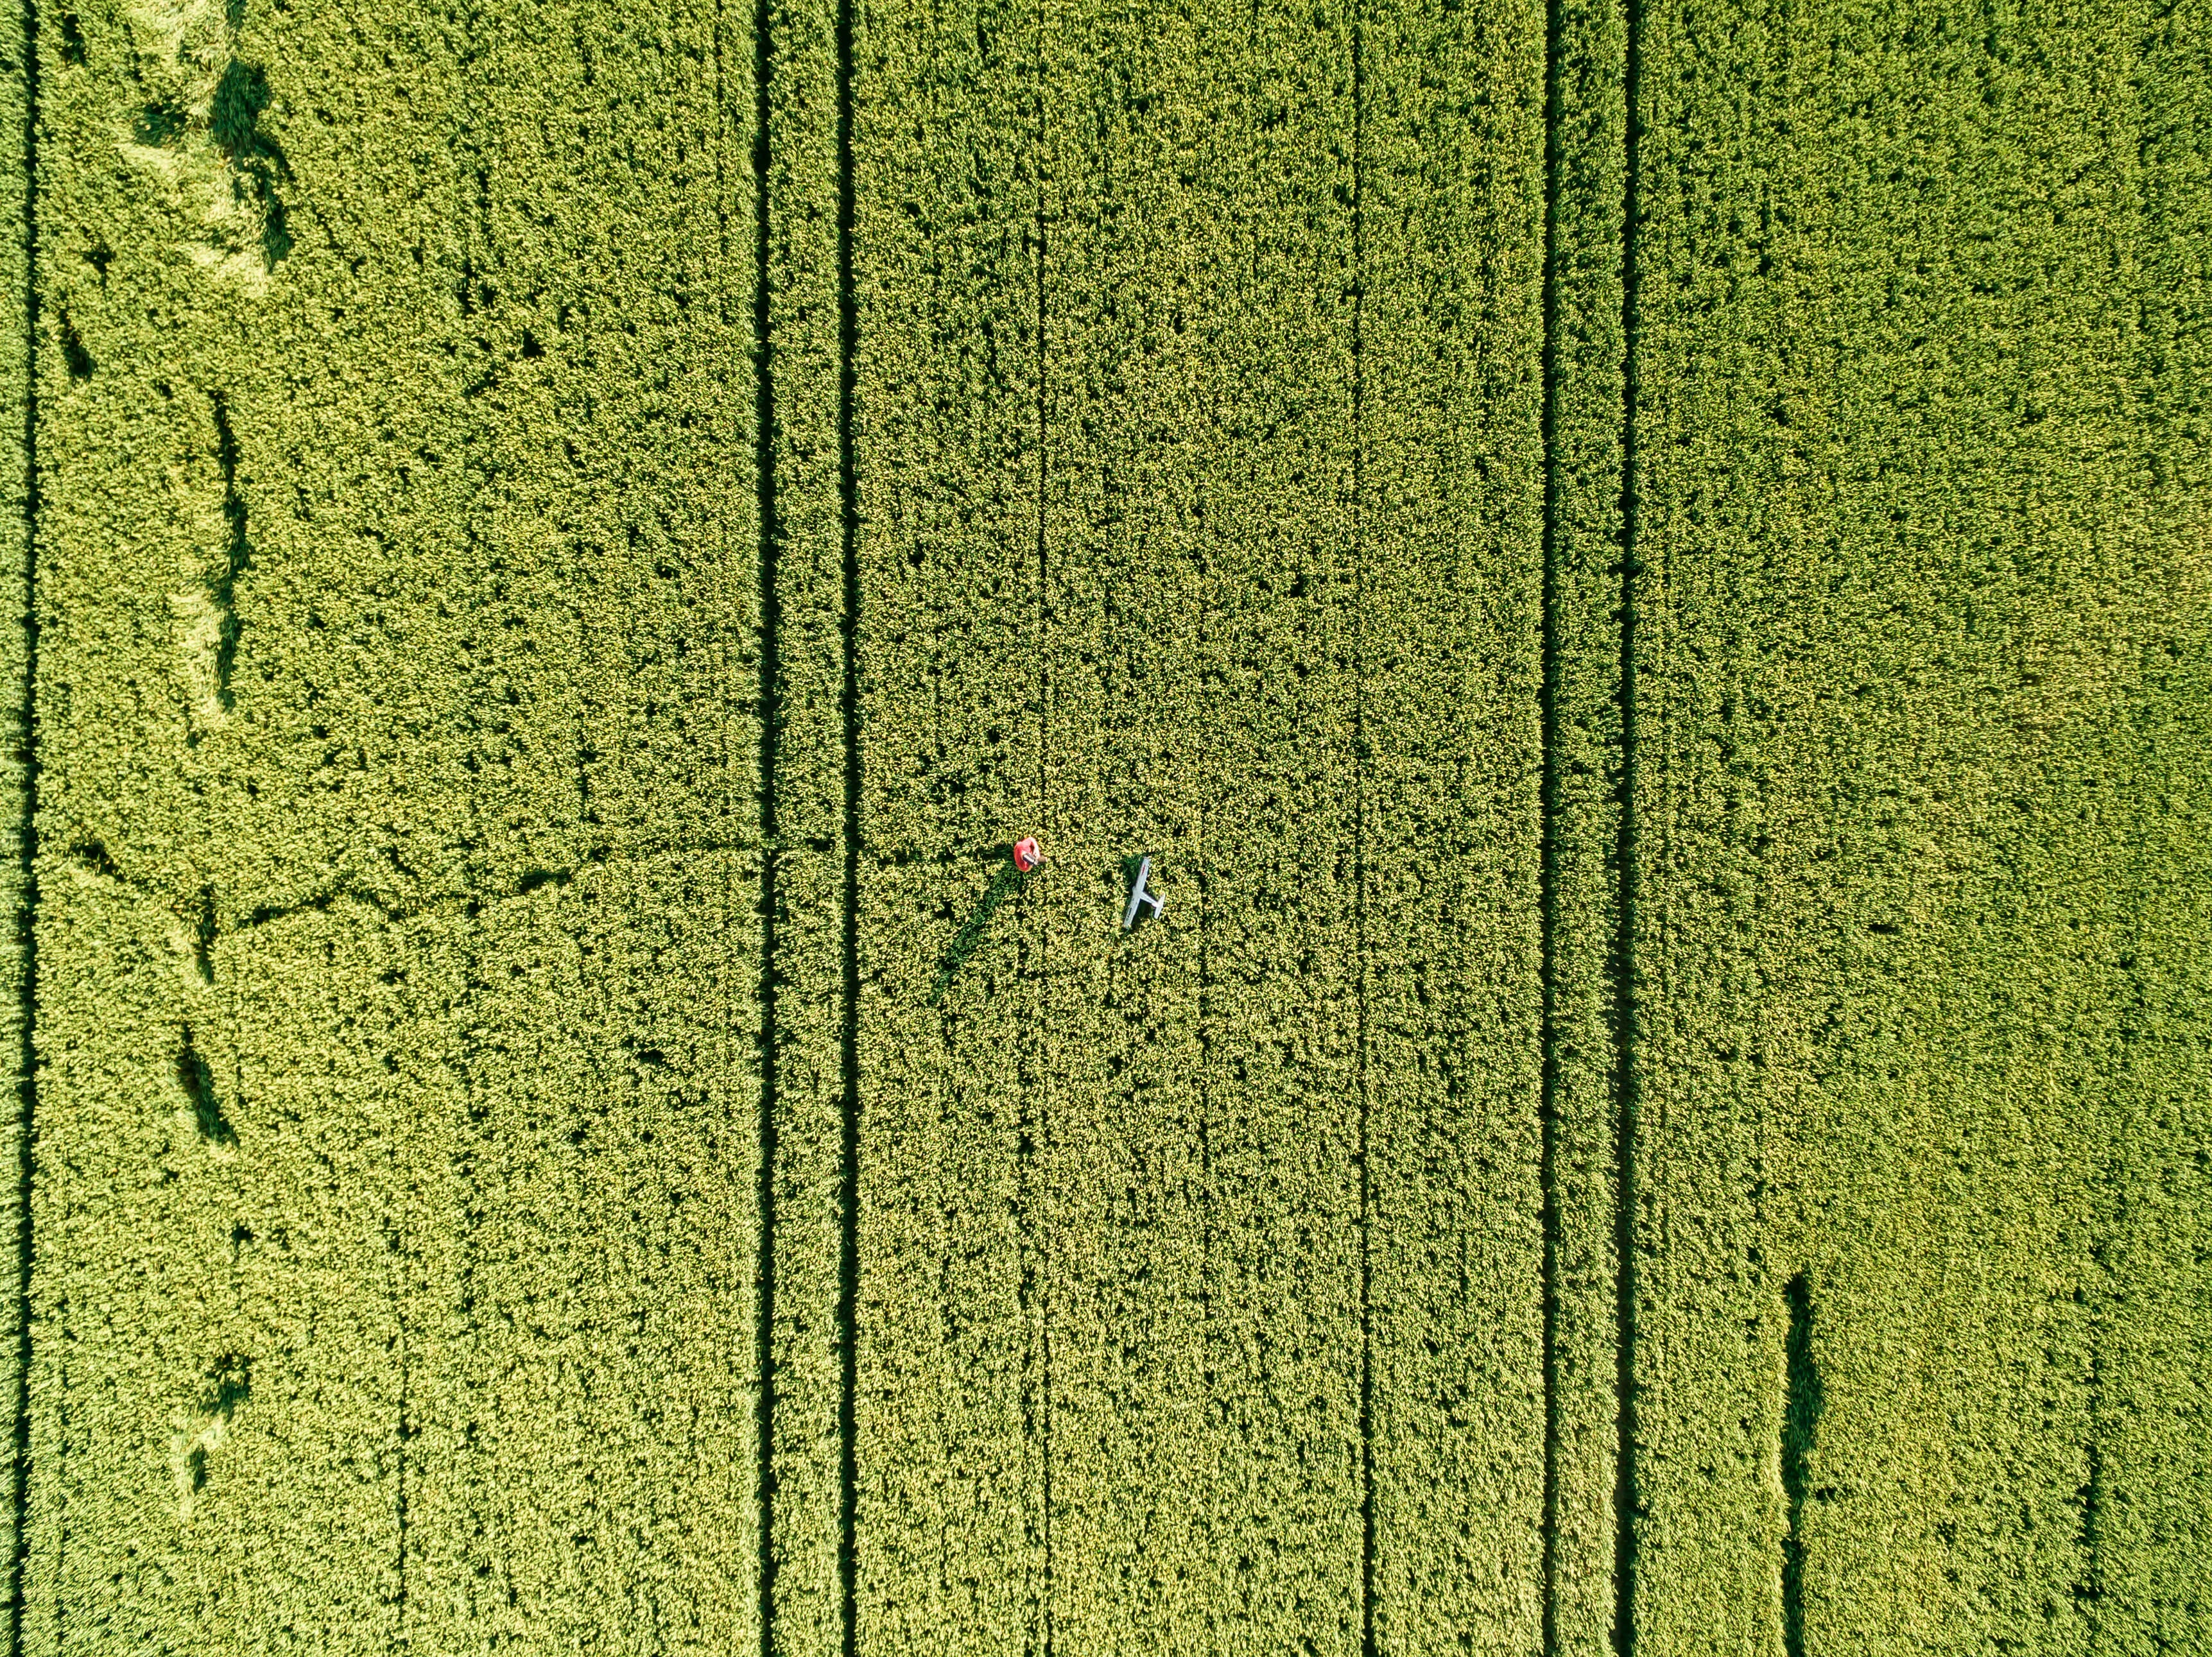
tree, grass, wood, field, texture, leaf, green, commodity, grass family